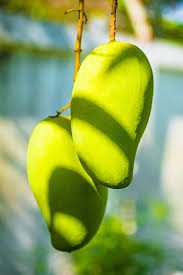
Label: Mango